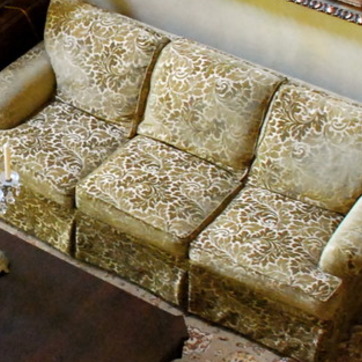
Material: fabric